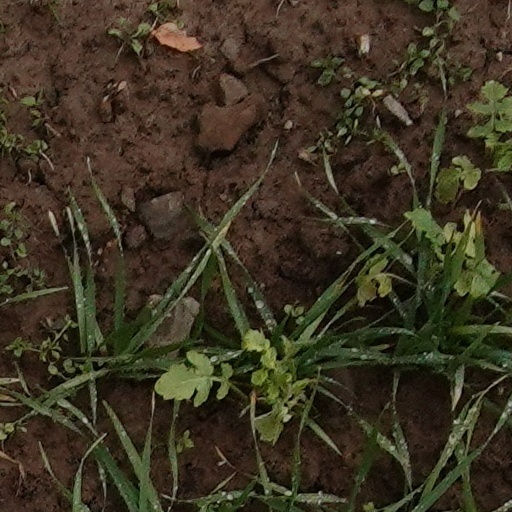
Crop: wheat